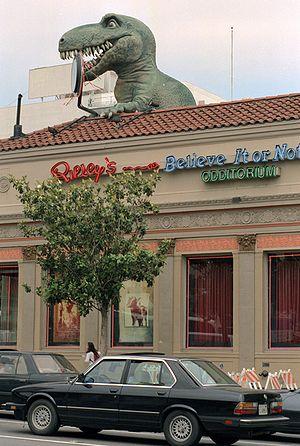
Ripley's Believe It or Not! est une franchise qui traite d'événements bizarres et d'objets étranges, d'une vérité sujette à caution.